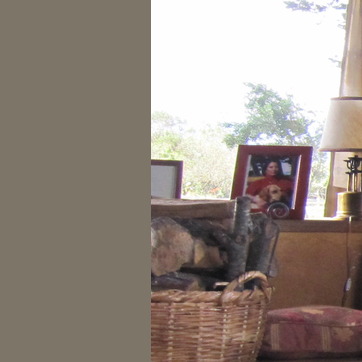
Material: glass